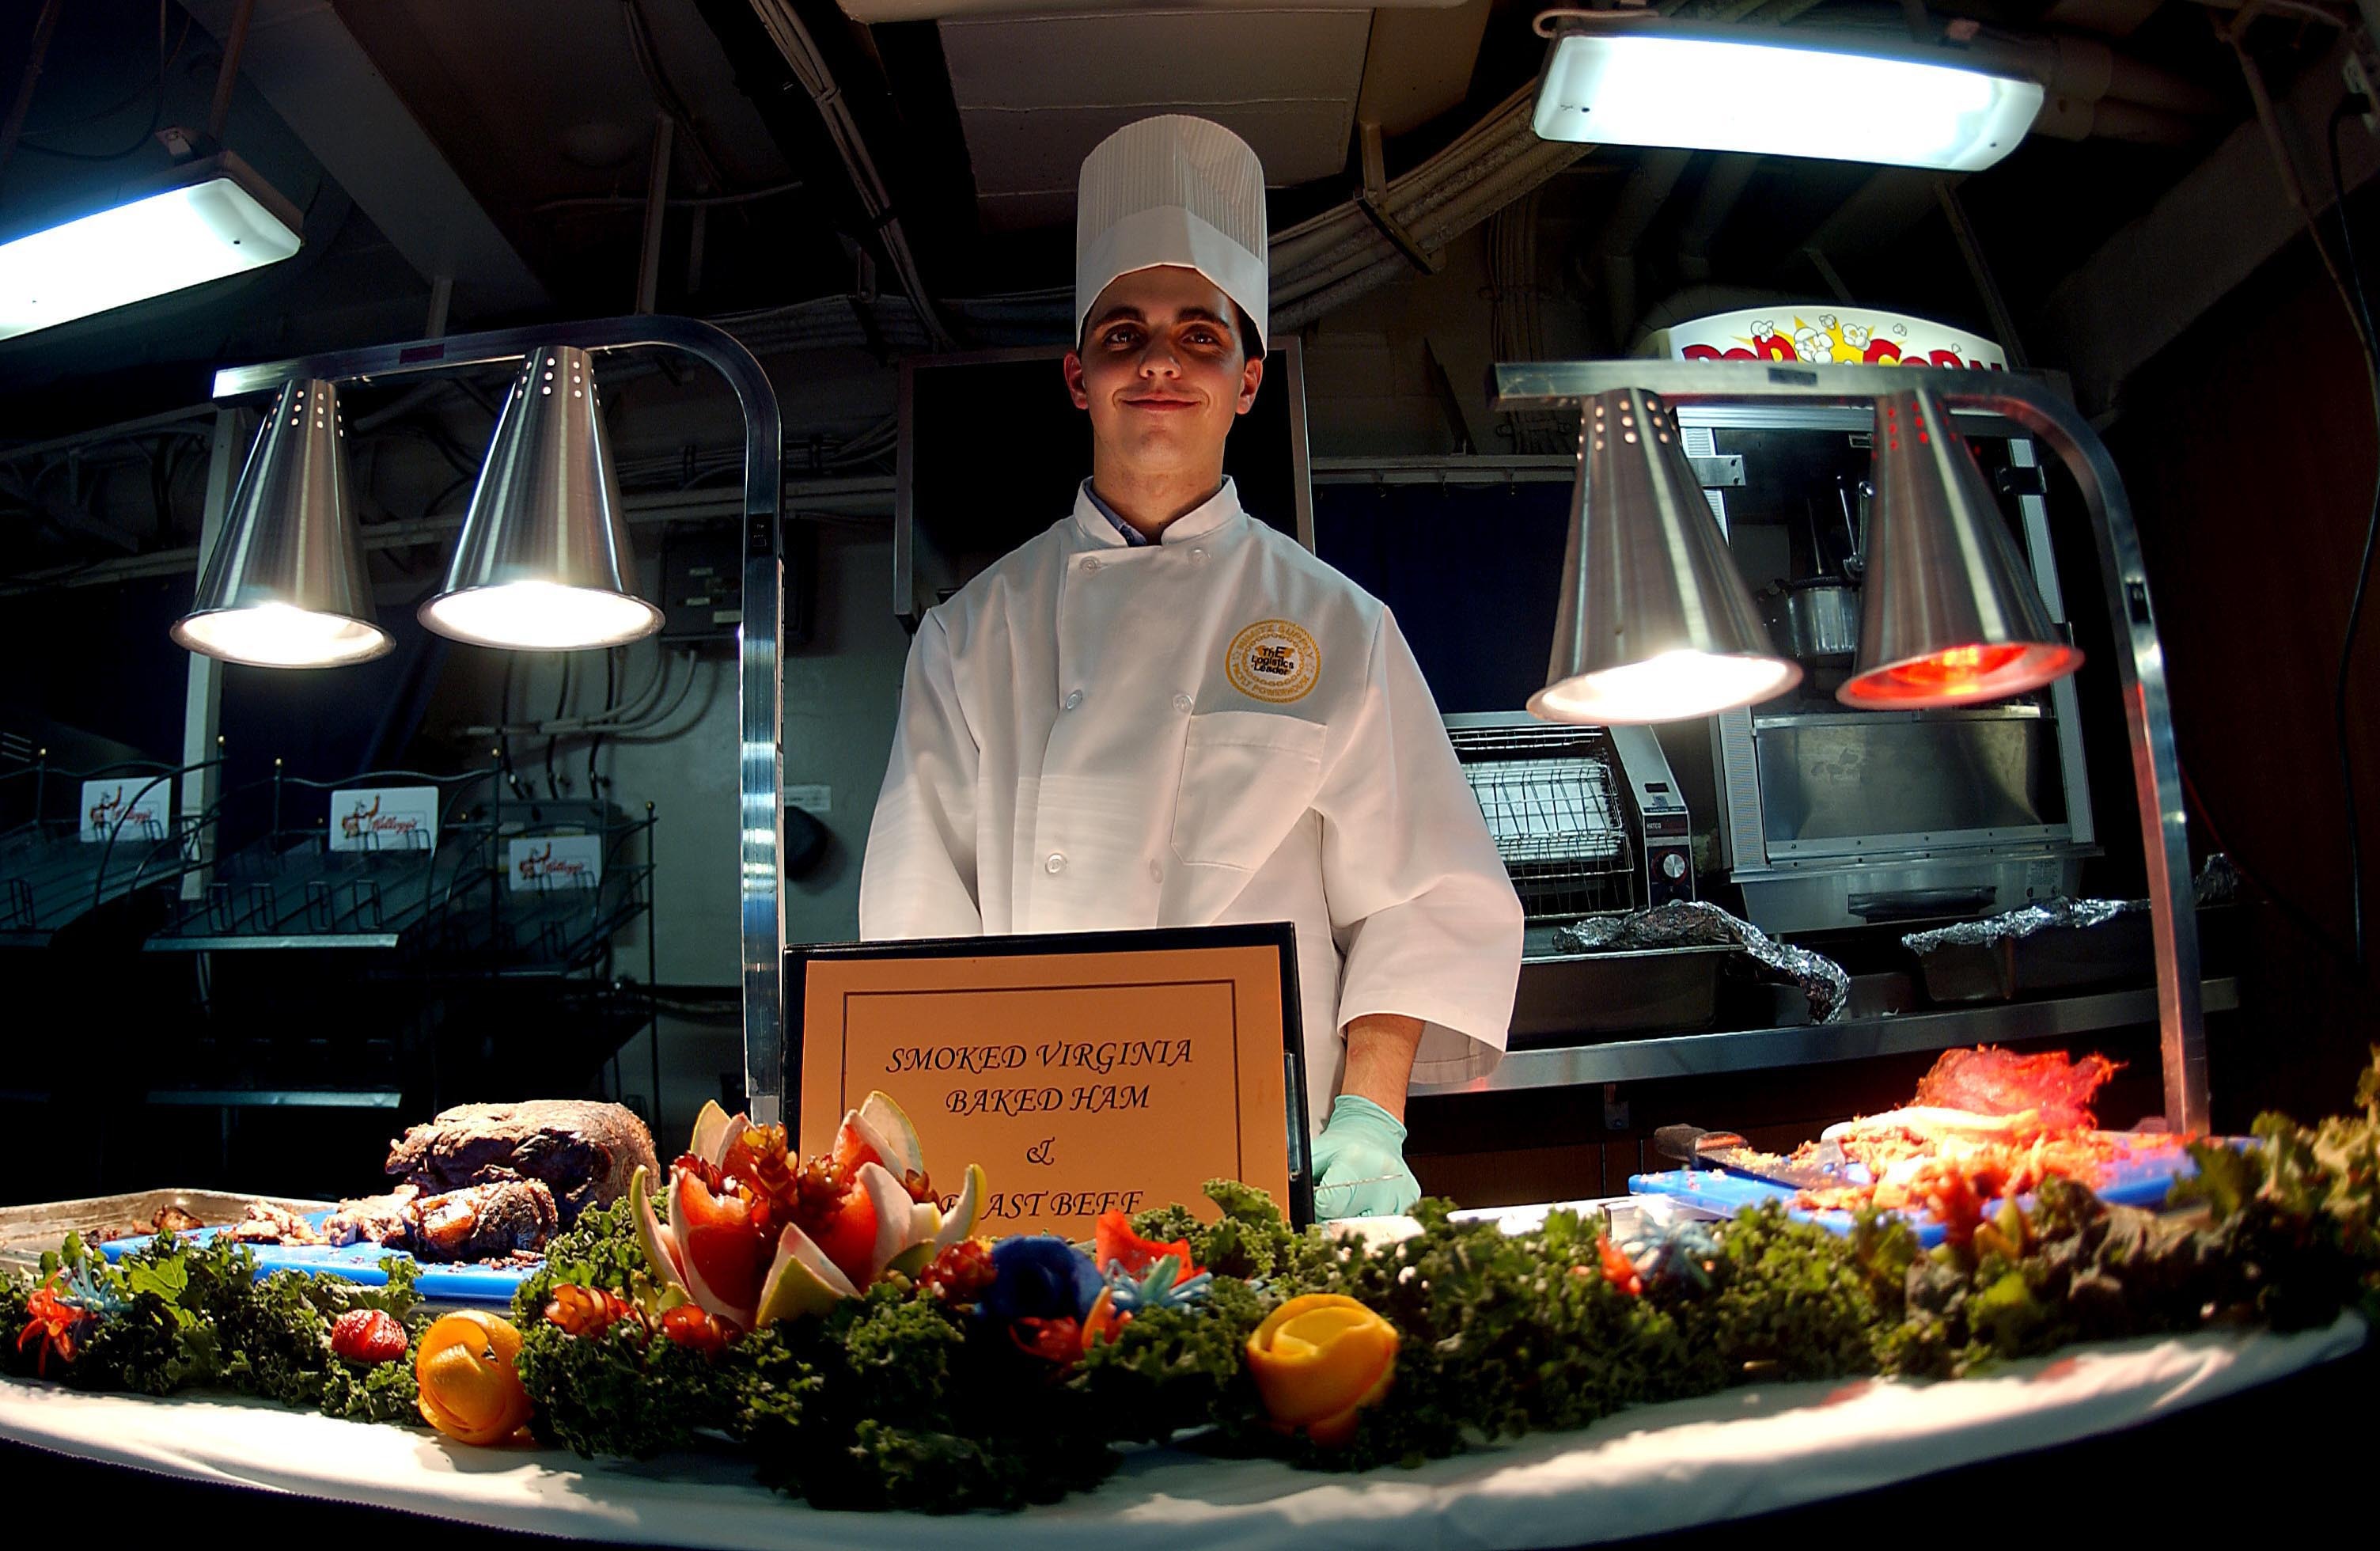
table, person, meal, food, vendor, culinary, kitchen, professional, profession, preparation, chef, lights, prepared, helper, sense, baked ham